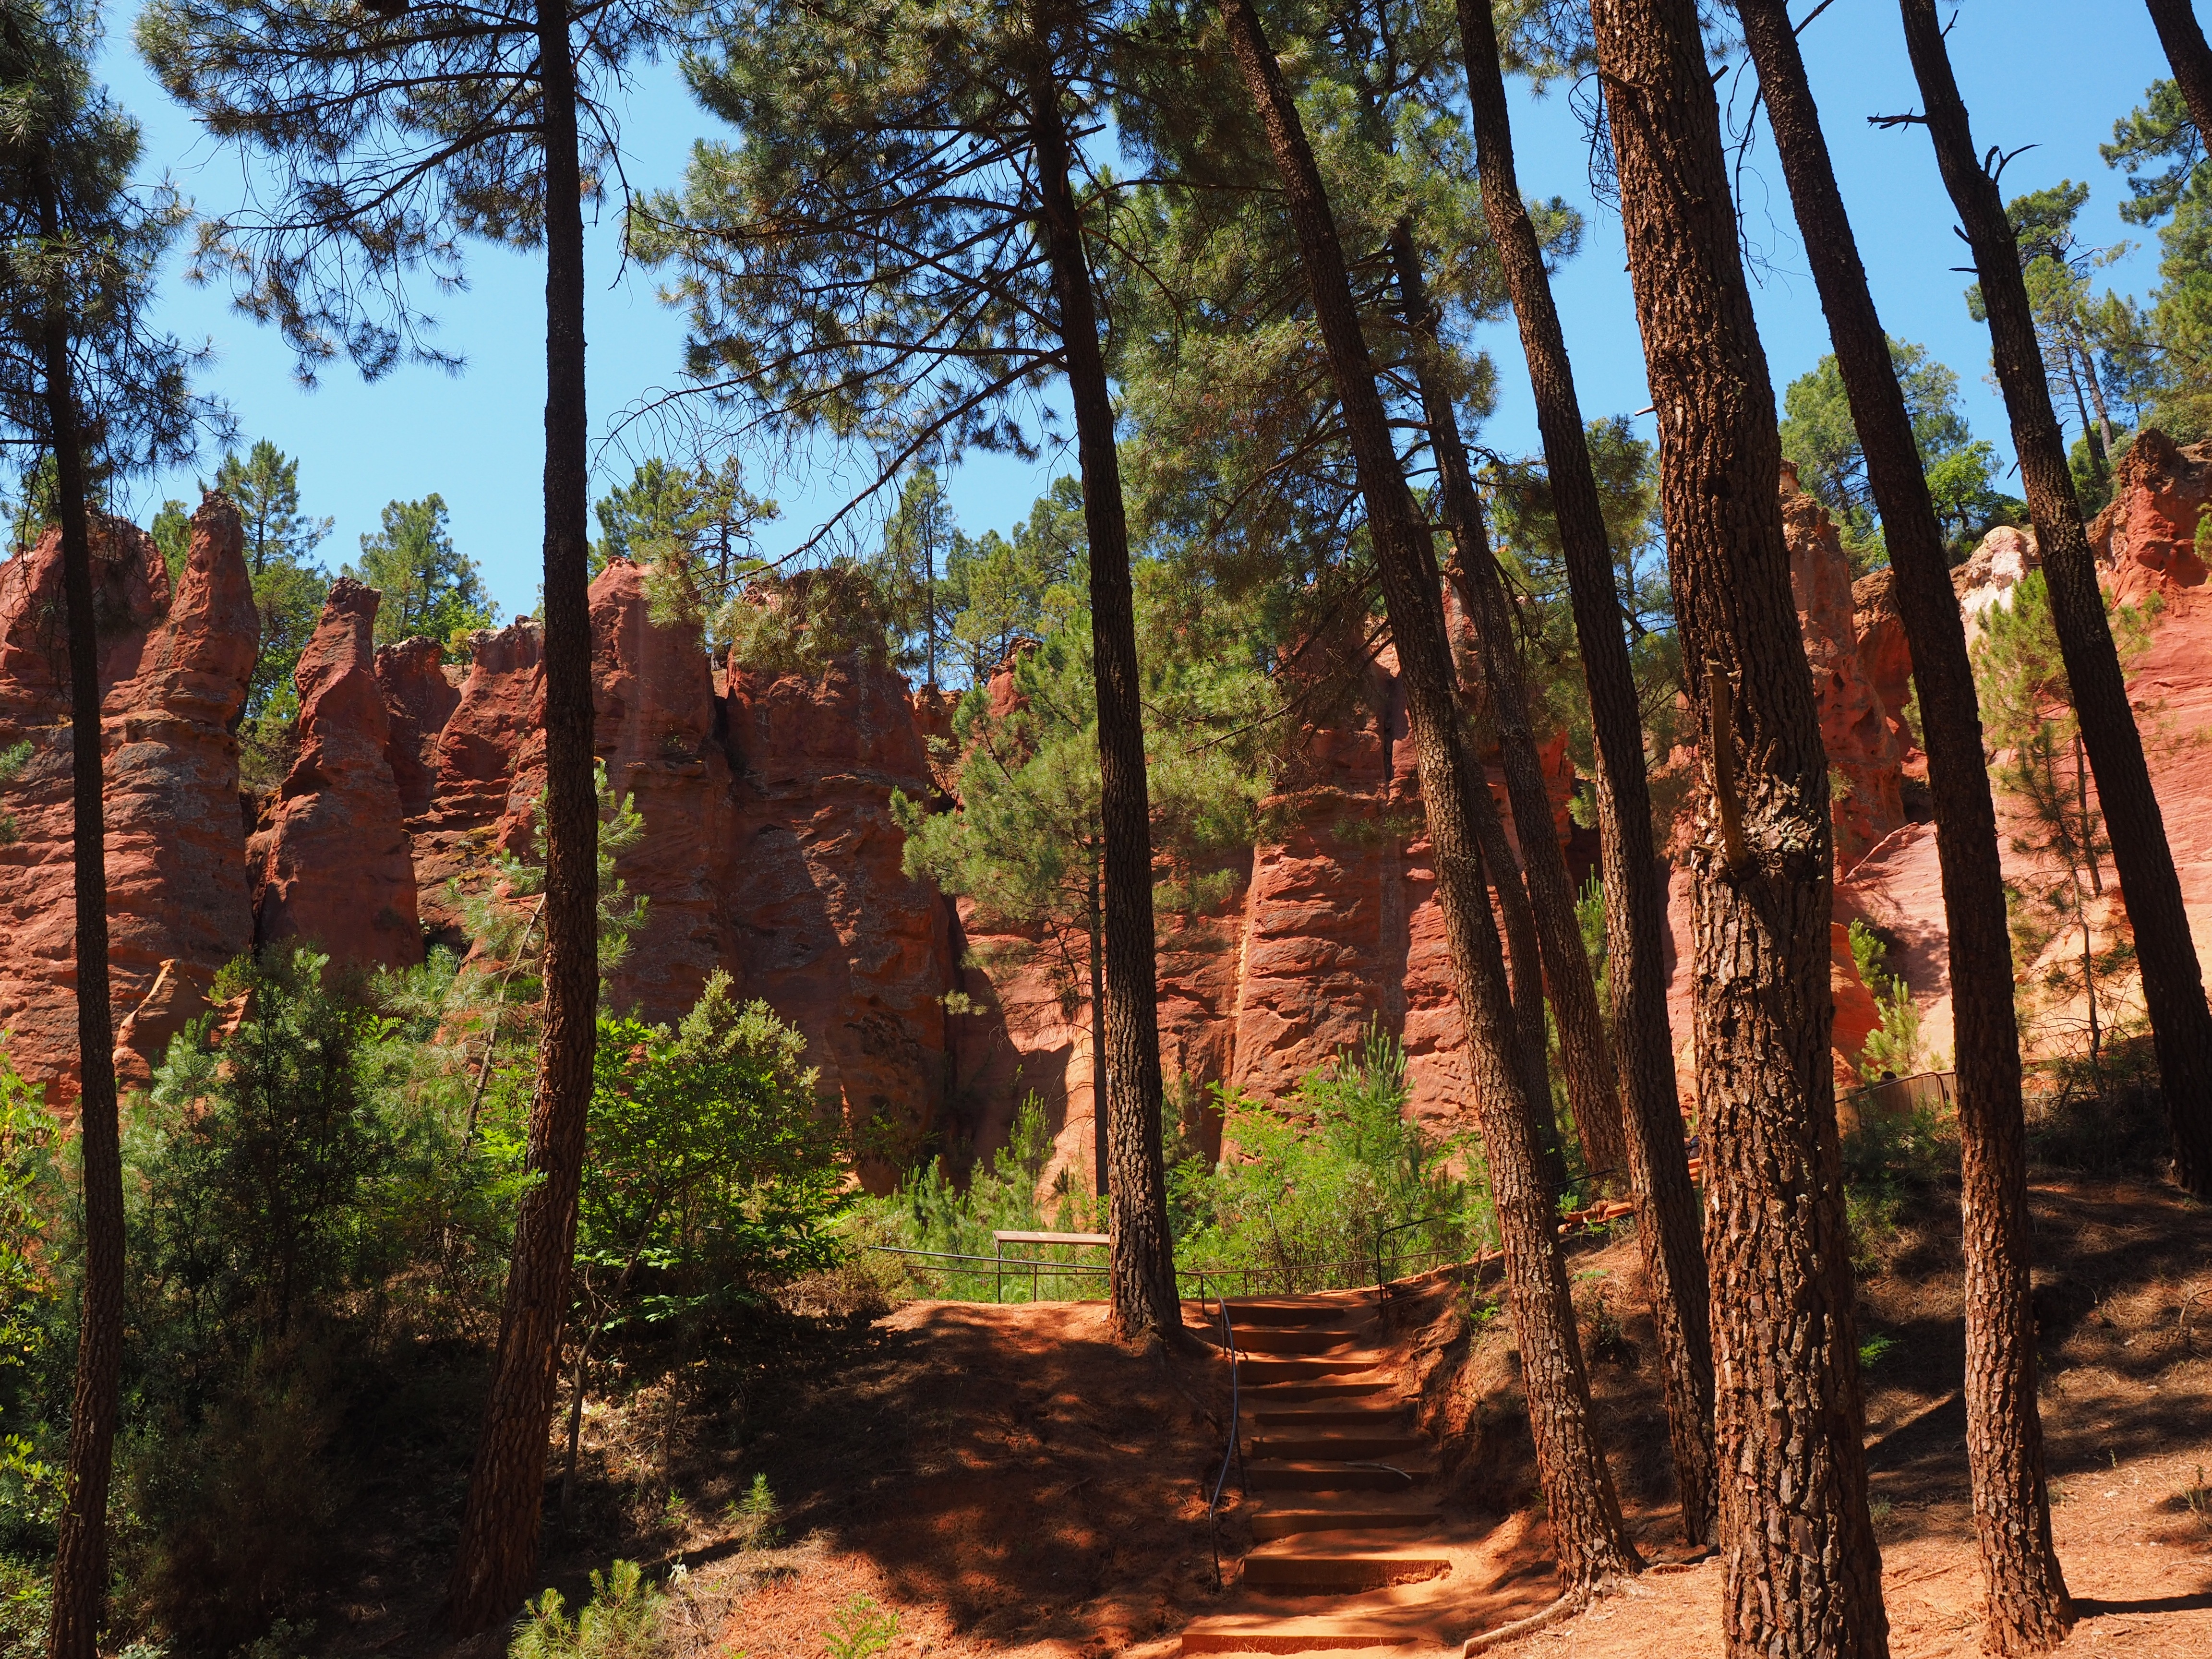
tree, nature, forest, rock, wilderness, trail, leaf, purple, france, pine, orange, red, jungle, color, autumn, soil, colorful, yellow, pink, conifer, trees, places of interest, towers, bright, provence, woodland, habitat, roussillon, away, nature trail, ecosystem, tree trunks, hue, mixture, reddish, vaucluse, gordes, pine forest, strains, ocher rocks, ocher quarry, ocher, luberon massif, ocher mine, ochre colours, red ocher, ockerbraun, ocher mining, earth color, brown ironstone, clay mineral, department of vaucluse, provence alpes c te d azur, arrondissement apt, canton apt, nature park luberon, apt, chaussee of geants, falaises de sang, rocky towers, biome, rock points, pine family, natural environment, woody plant, temperate coniferous forest